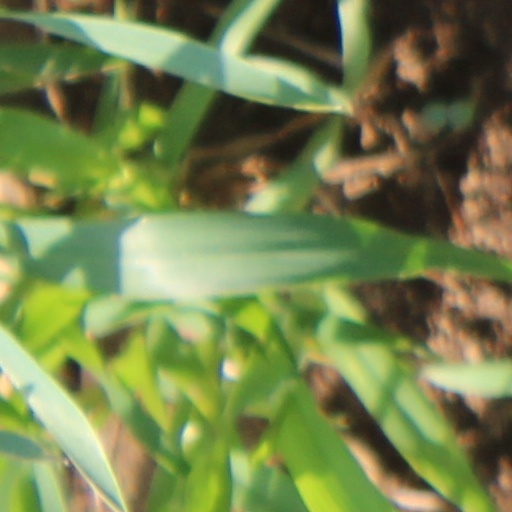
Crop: wheat